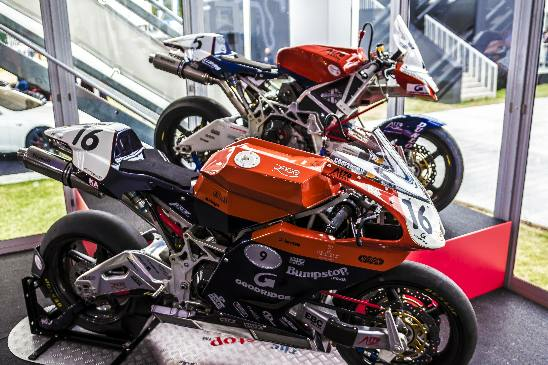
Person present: No